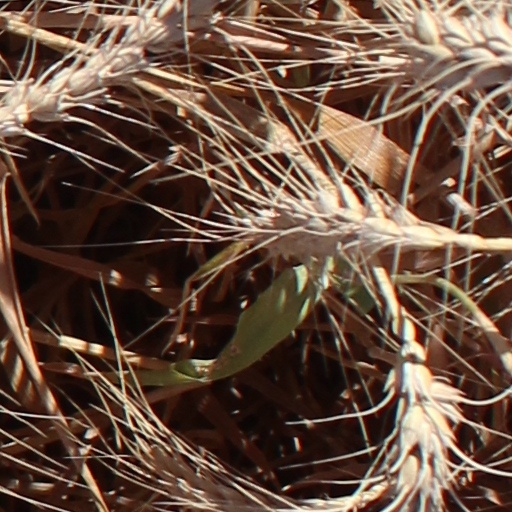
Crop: wheat